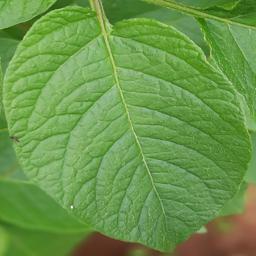
Etiqueta: Sana